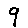
Label: 9